Balyan family

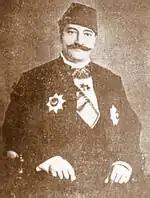
Sarkis Balyan (1835–1899)

Sarkis Balyan (1835–1899) was the second son of Garabet Balyan. In 1843, he followed his elder brother Nigoğayos to Paris. He had to return to Istanbul in 1845 due to an illness of his brother. In 1847, Sarkis went to Paris again to attend Collège Sainte-Barbe de Paris, which he finished after three years. Later, he studied at the Academy of Fine Arts.